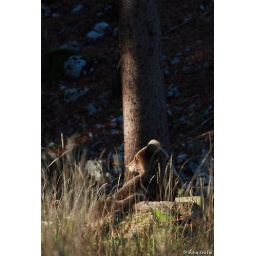
sitting in a forest